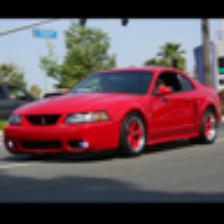
Label: NonHuman